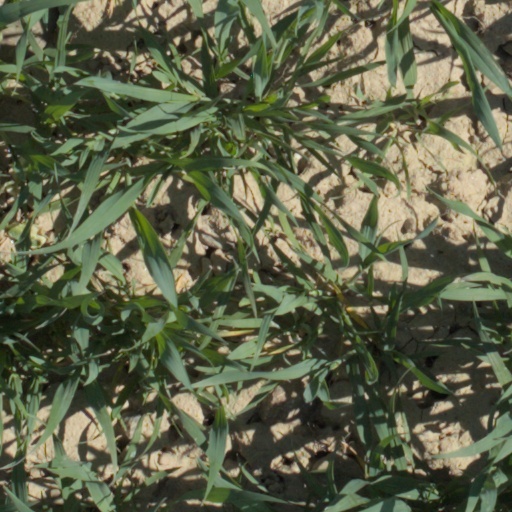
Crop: wheat